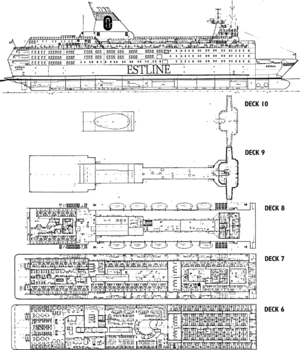
L’Estonia est un ferry construit de 1979 à 1980 aux chantiers Meyer Werft de Papenburg en Allemagne de l'Ouest sous le nom de Viking Sally. Naviguant tout d'abord sous les couleurs de la compagnie finlandaise Viking Line, le navire est revendu en 1990 au groupe EffJohn avant d'intégrer, en 1993, la flotte de l'armateur estonien EstLine. L‘Estonia devient alors le premier navire à relier l'Estonie à la Suède depuis la chute de l'URSS, ce qui fait du car-ferry un symbole fort de l'indépendance de l'Estonie. Le 28 septembre 1994, cependant, l‘Estonia fait naufrage alors qu'il naviguait de nuit entre Tallinn et Stockholm avec 989 personnes à son bord. La catastrophe coûte la vie à 852 personnes et est encore aujourd'hui le sujet de nombreuses controverses sur les causes réelles du naufrage et le déroulement exact des faits.